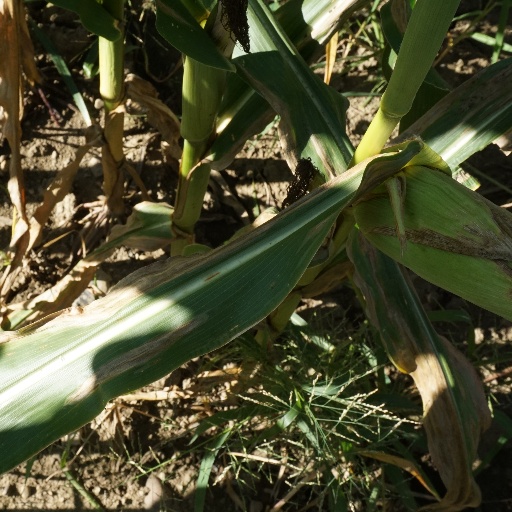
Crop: maize; corn